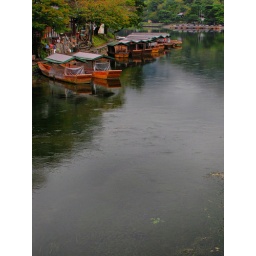
A river and boats in Kyoto, Japan, near Arashiyama.